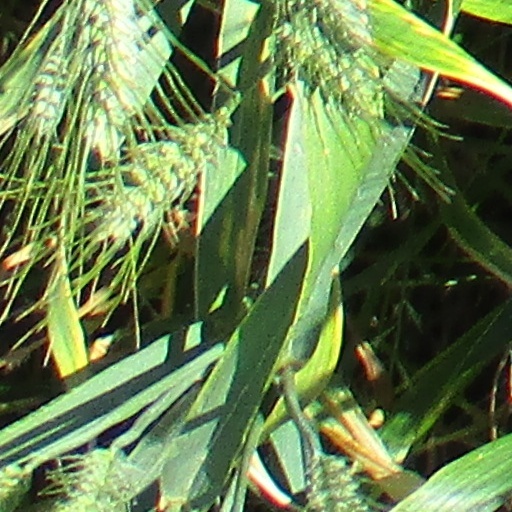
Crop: wheat